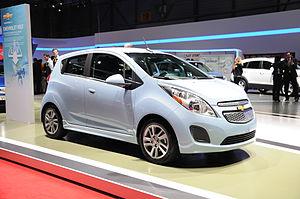
Salon international de l'automobile de Genève 2013